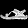
Label: Sandal